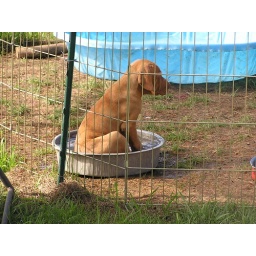
Swimming in the water bowl 1